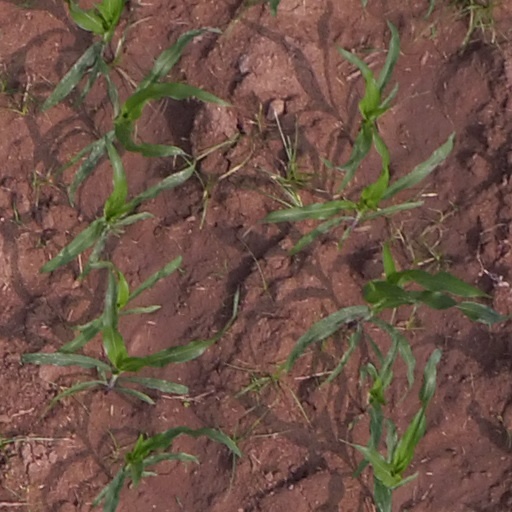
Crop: maize; corn